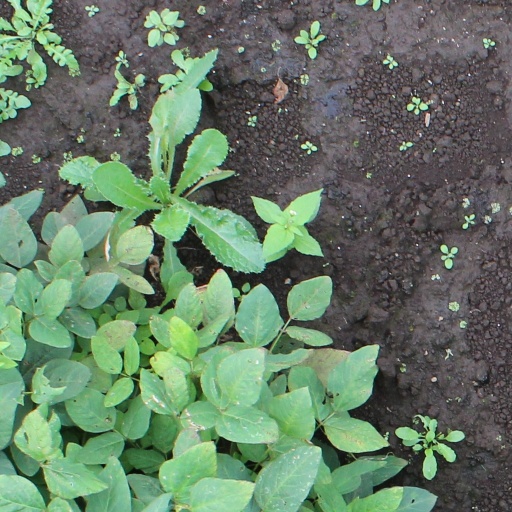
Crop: soybean